Bliss Carman

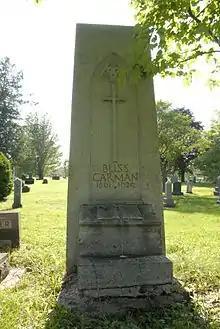
Bliss Carman Memorial, Forest Hill Cemetery, Fredericton NB

Carman was first educated through a private tutor until 1872 due to medical issues stemmed from a severe nose injury he received at the age of four. Afterwards, he attended the Fredericton Collegiate School where he came under the influence of headmaster George Robert Parkin, who gave him a love of classical literature and introduced him to the poetry of Dante Gabriel Rossetti and Algernon Charles Swinburne. He was later educated at the University of New Brunswick (UNB), from which he received a bachelor's degree in 1881. His first published poem was in the "UNB Monthly" in 1879. He then spent a year at Oxford and the University of Edinburgh (1882–1883), but returned home to receive his master's degree from UNB in 1884.